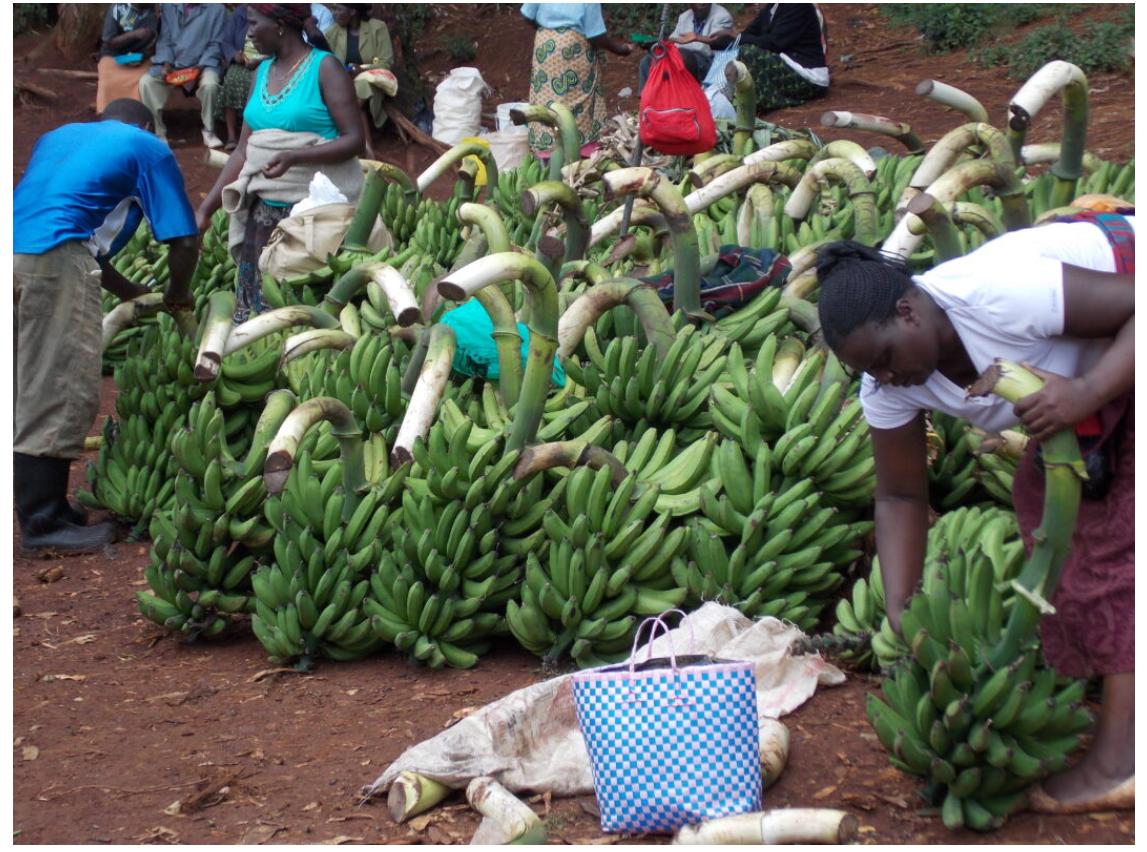
Mikungu ya ndizi iliyostawi kwa rangi ya kijani kibichi imevunwa kwa kuwekwa sokoni, wachuzi wakisubiri wateja kufanya manunuzi.